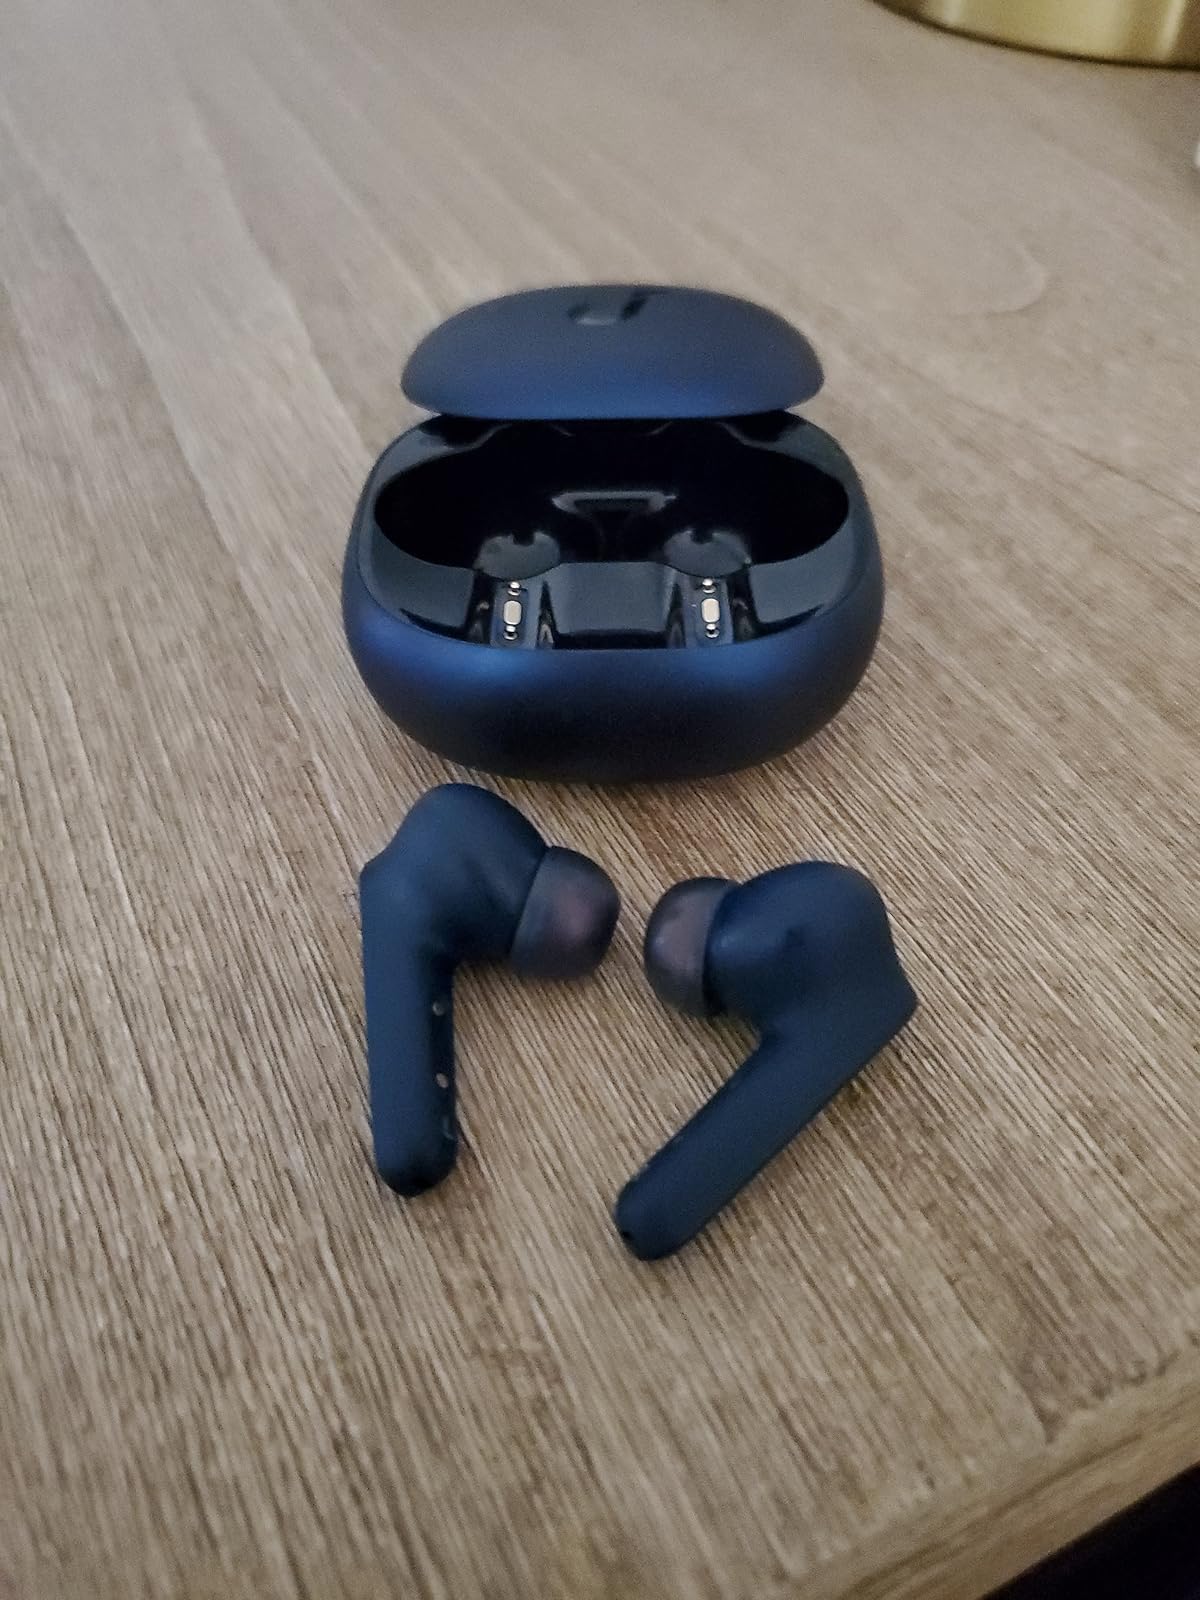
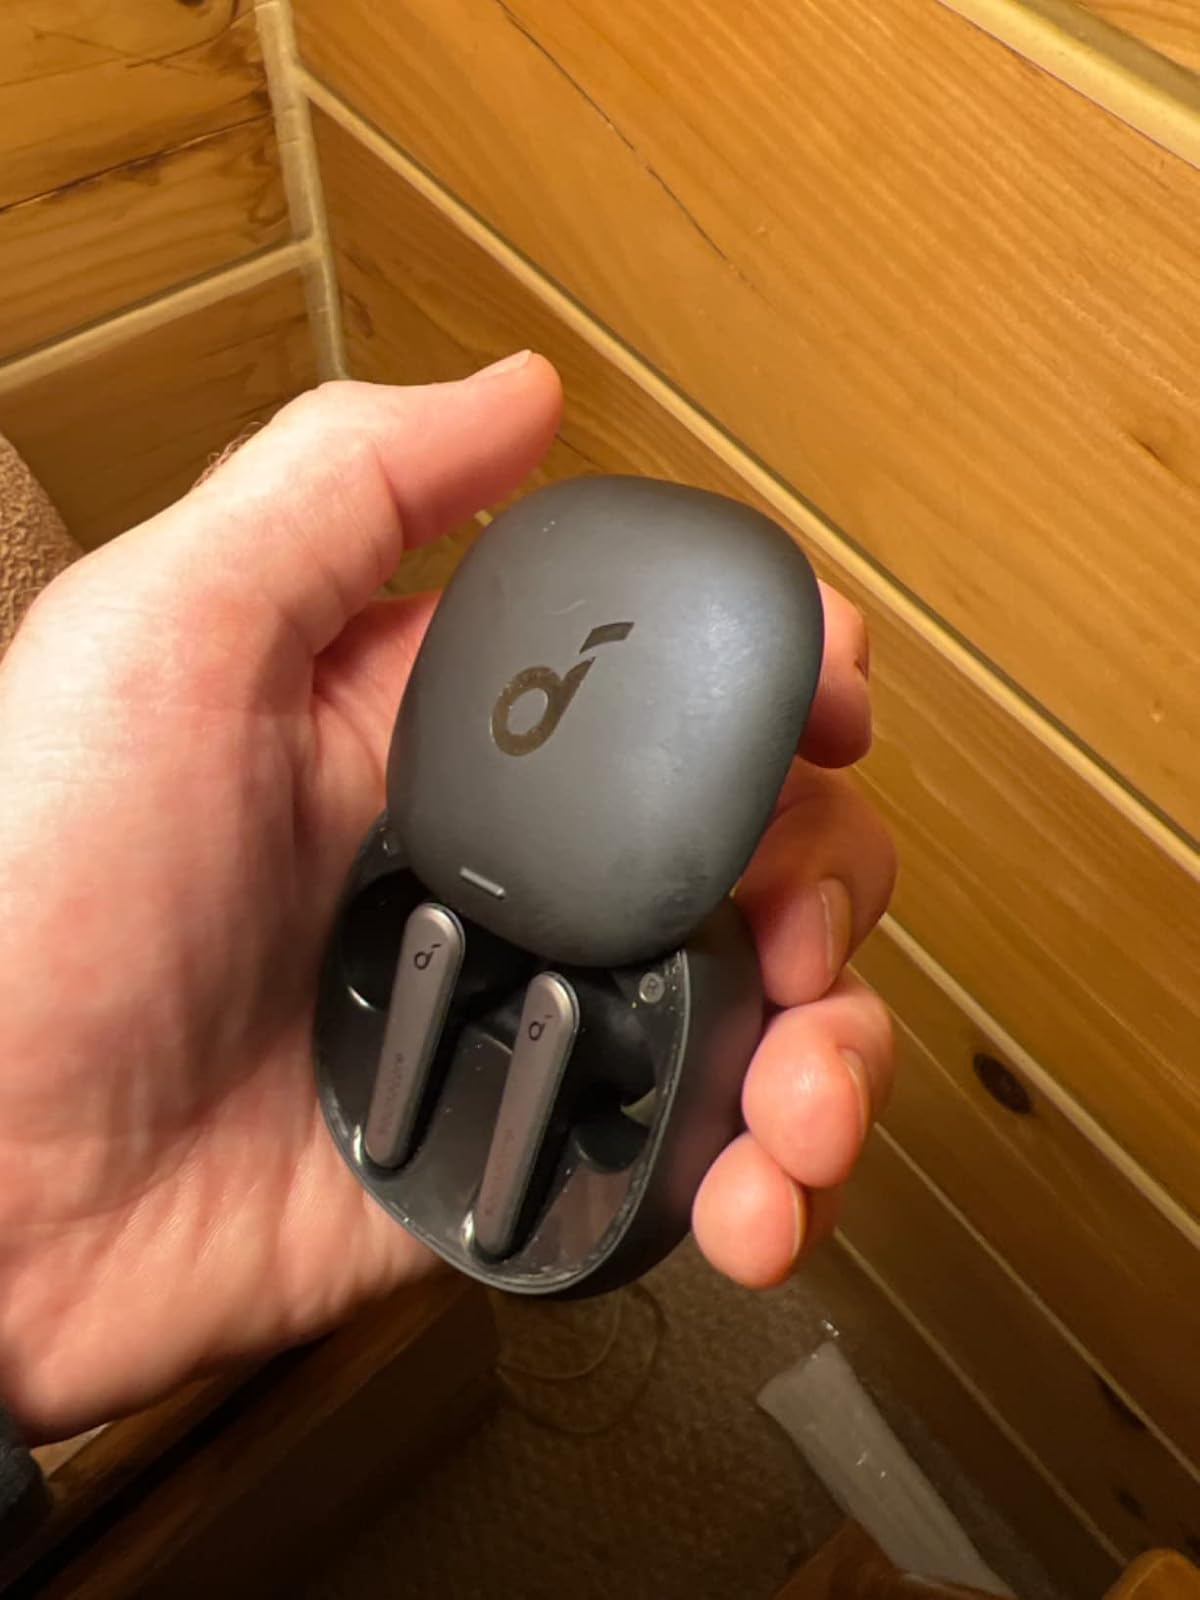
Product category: earbuds
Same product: no